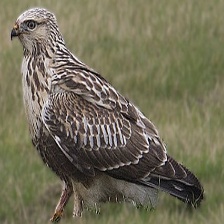
Species: ROUGH LEG BUZZARD
Scientific name: BUTEO LAGOPUS